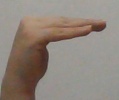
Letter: haa